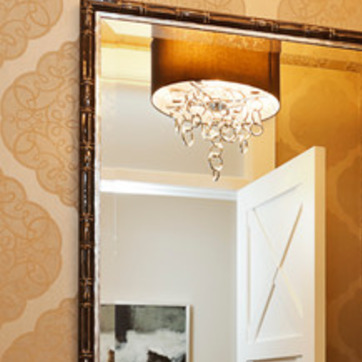
Material: mirror